White feminism

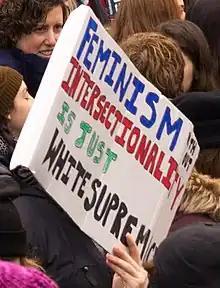
"Feminism without intersectionality is just white supremacy"

Kimberlé Crenshaw, Columbia scholar and Professor of Law at the University of California, Los Angeles, has championed Black feminism movements and provided the foundational framework for the idea of intersectionality. In Crenshaw's words, intersectionality is "a lens through which you can see where power comes and collides, where it interlocks and intersects". In her 1989 article, "Demarginalizing the intersection of race and sex: a black feminist critique of antidiscrimination doctrine, feminist theory, and antiracist politics", Crenshaw illuminates the compounded nature of Black women's experience of discrimination and injustice. As race and gender intersect, Black women are subjected to racist and misogynistic treatment, simultaneously. This article serves as the foundational literature for implementing a multi-axis framework analysis of race and gender. Crenshaw argues that historically, Black women have been excluded from both the Civil Rights Movement as well as Feminist movements, despite their unique presence in both identities. The intersection of non-white ethnicity and female gender identity compounds the harmful, unjust, discriminatory actions against members of these groups; women of color. Applying a single-axis framework of analysis, Black women in the twentieth century were excluded from social justice campaigns as white women dominantly represented the feminist movements while Black men represented the Civil Rights Movement.